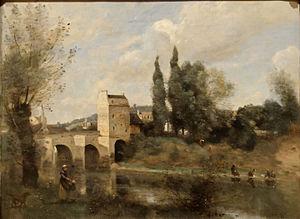
Les ouvrages de longueur totale supérieure à 100 m du département des Yvelines sont classés ci-après par gestionnaires de voies.